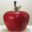
Label: apple